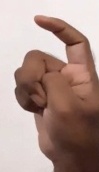
ASL sign: X